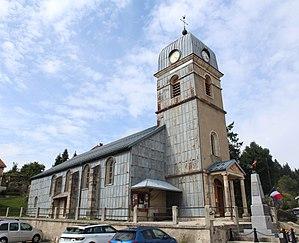
Église Saint-Oyant de La Pesse.
La Pesse est une commune française située dans le département du Jura en région Bourgogne-Franche-Comté. Elle fait partie de la Communauté de communes Haut-Jura Saint-Claude.